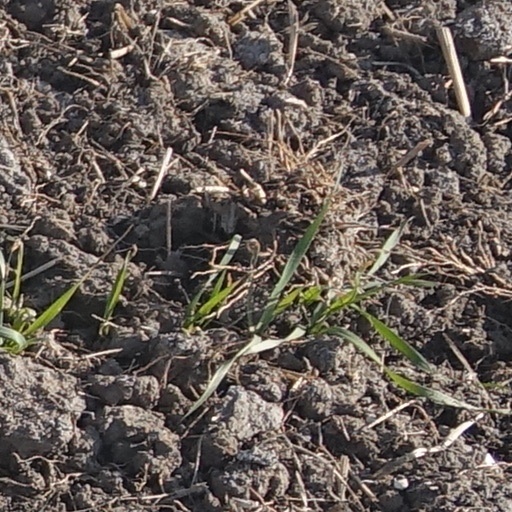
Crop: wheat